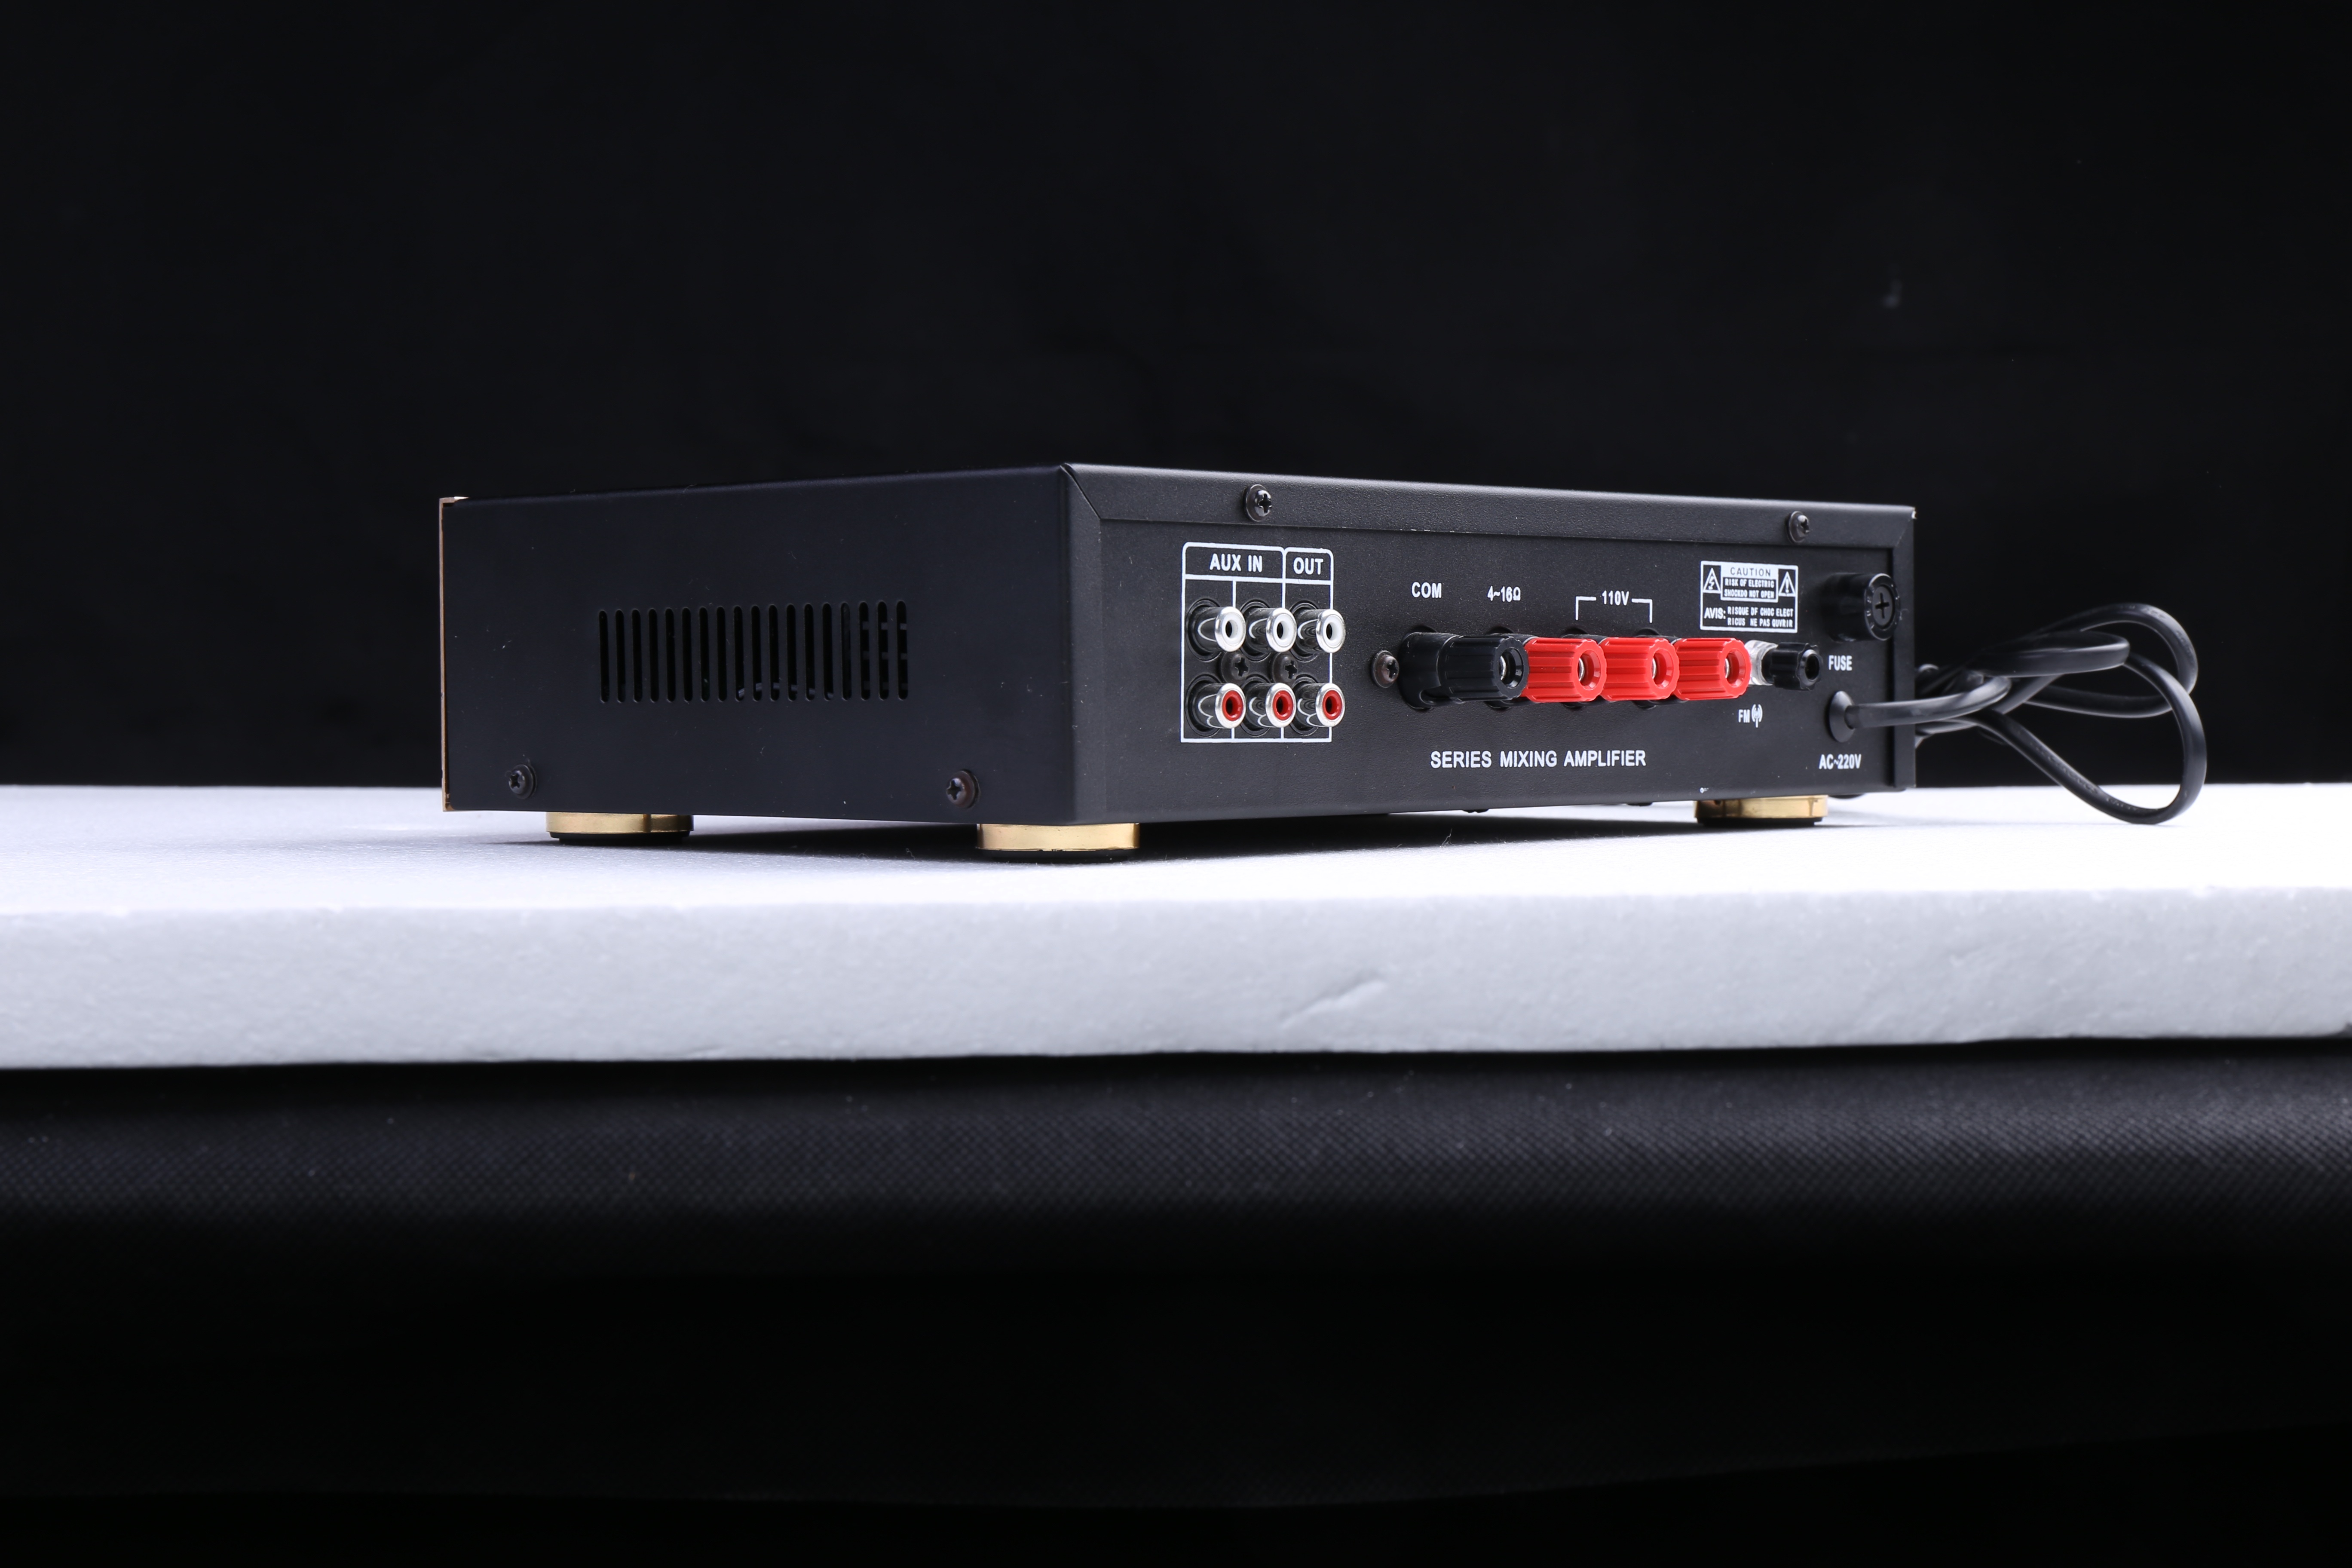
technology, amplifier, electronics, multimedia, radio receiver, di kasen amplifier products, di kasen